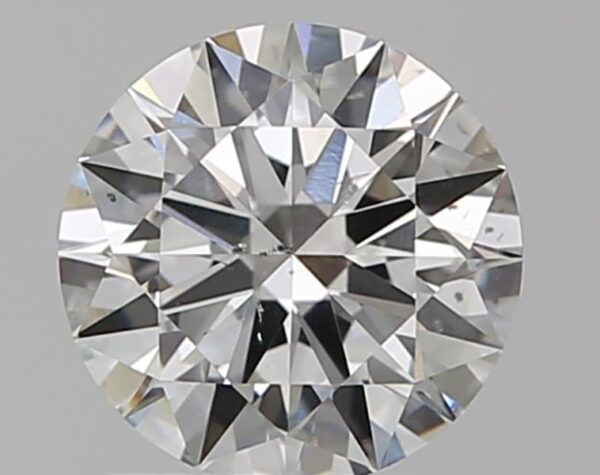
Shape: round
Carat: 1.01
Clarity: SI1
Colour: G
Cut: EX
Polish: EX
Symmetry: EX
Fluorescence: N
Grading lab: GIA
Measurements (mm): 6.51 x 6.53 x 3.9